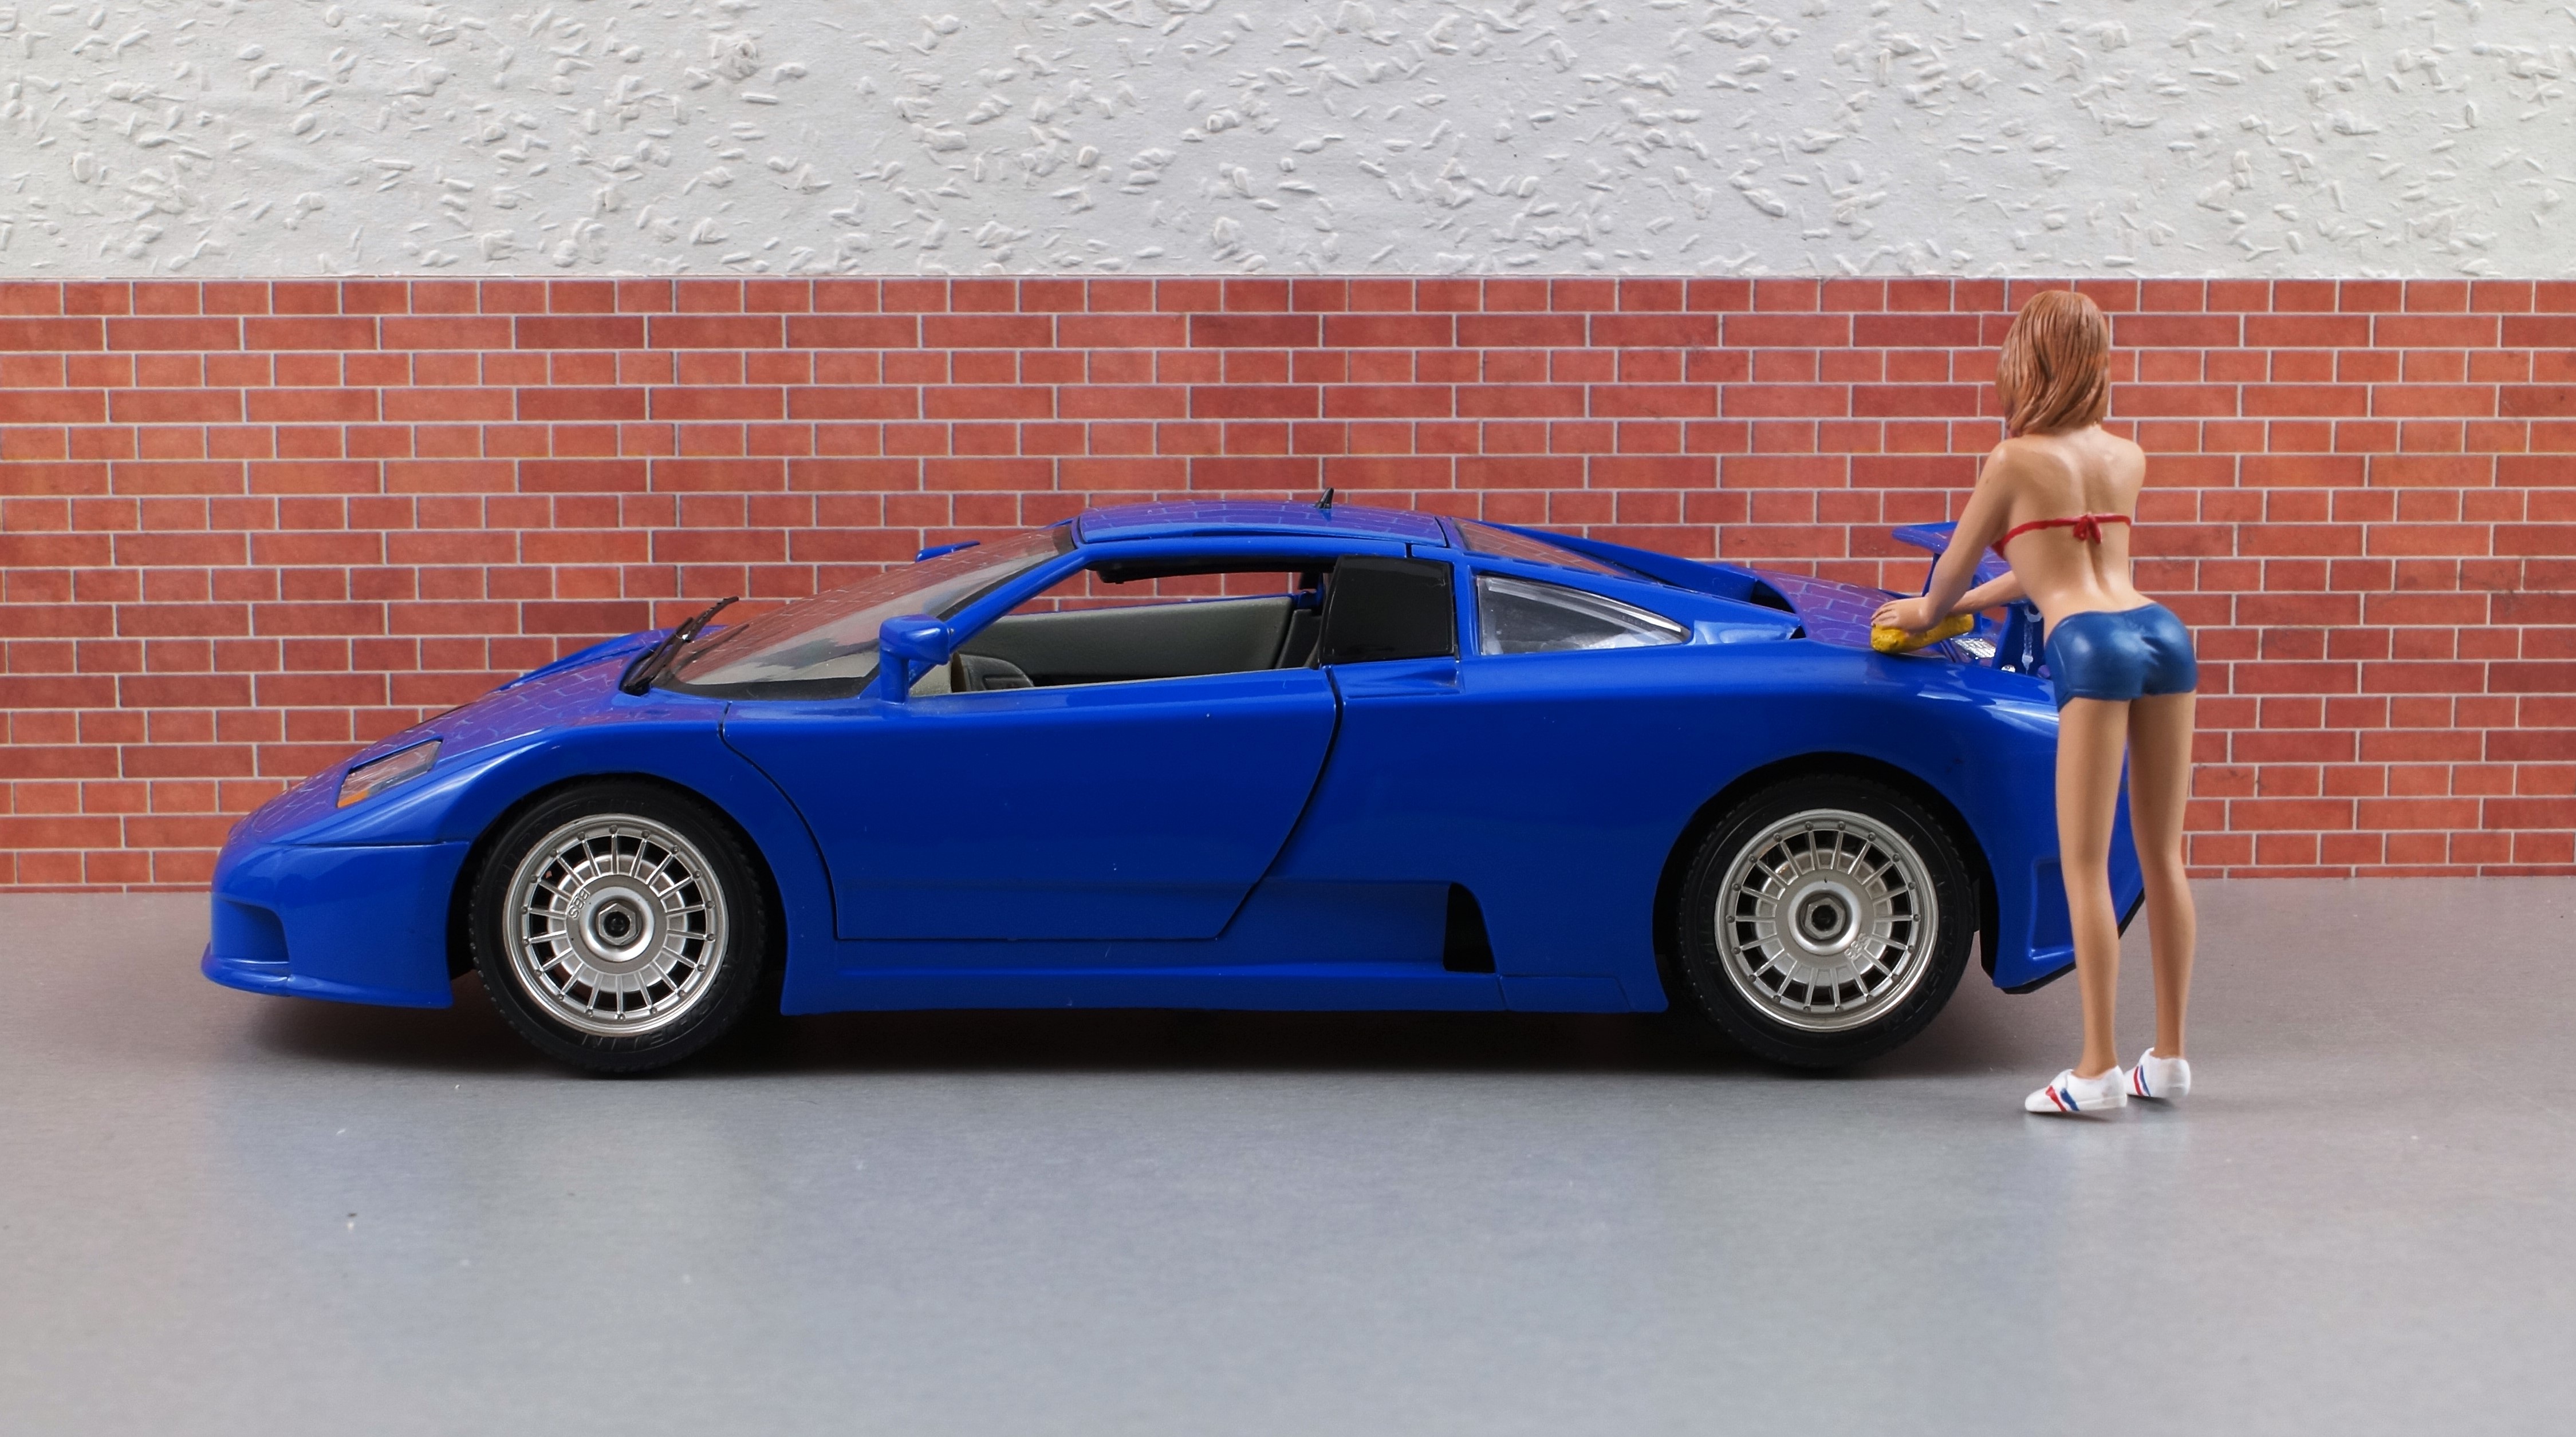
car, old, model, vehicle, auto, blue, bikini, sports car, hood, race car, supercar, motor, toys, oldtimer, sexy, classic, diorama, bugatti, motorsport, carwash, lamborghini, car wash, model car, land vehicle, automobile make, automotive design, luxury vehicle, automotive doll